El Sur (film)

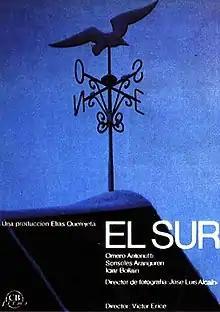

El Sur ("The South") is a 1983 drama film directed by Spanish filmmaker Victor Erice, who also wrote the screenplay. The film was produced by Elias Querejeta, and starred Icíar Bollaín as the adult main character. It is based on Adelaida García Morales' short novel of the same name.